Palestinians

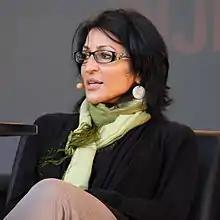
Palestinian novelist and non-fiction writer Susan Abulhawa

Bernard Sabella of Bethlehem University estimates that 6% of the Palestinian population worldwide is Christian and that 56% of them live outside of historic Palestine. According to the Palestinian Academic Society for the Study of International Affairs, the Palestinian population of the West Bank and Gaza Strip is 97% Muslim and 3% Christian. The vast majority of the Palestinian community in Chile follow Christianity, largely Eastern Orthodox and some Roman Catholic, and in fact the number of Palestinian Christians in the diaspora in Chile alone exceeds the number of those who have remained in their homeland. Saint George is the patron saint of the Palestinian Christians.